Woodland Cemetery (Cleveland)

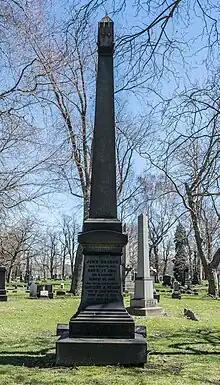
Grave of Ohio Governor John Brough.

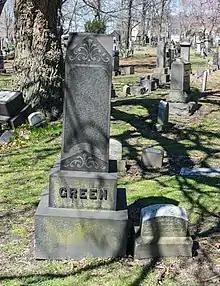
Grave of John P. Green, "Father of Labor Day" in Ohio.

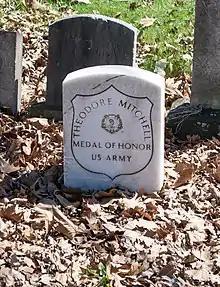
Grave of Theodore Mitchell, Civil War veteran and Medal of Honor recipient.

As Cleveland's most prominent burying ground for almost 50 years, many important burial spaces exist at Woodland. Chief among these is the Potter's Field. For 40 years, Woodland served as the city's potter's field. Initially, the indigent and unidentified were not buried in any one section, but throughout the cemetery. Over time, Section 53 came to serve as the potter's field. "Rough boxes" (wooden burial vaults) were not permitted in the potter's field, so coffins were laid on bare earth. Over time, multiple coffins were buried in the same grave. Space in the potter's field was at such a premium that roads and paths adjacent to it were converted into burial space about 1900. The potter's field at Woodland ceased to be used in 1919. Other notable burial spaces at the cemetery include the Fireman's Lot, the International Typographical Union Lot, the Railroad Telegraphers Association Lot, the Dorcas' Invalids Home Lot, and the Hampson Post, Grand Army of the Republic Lot. The cemetery also featured informal "gypsy sections", where self-proclaimed royalty were buried. Among those buried were Nicholas and Salomia Mitchell (Section 88), Callie Mitchell (Section 88), Lizzie Ely (Section 53), and Amaliea Miller (Section 53). In 1904, eight members of the Edwards family, important Cleveland pioneers, were moved from a private family cemetery to Woodland.